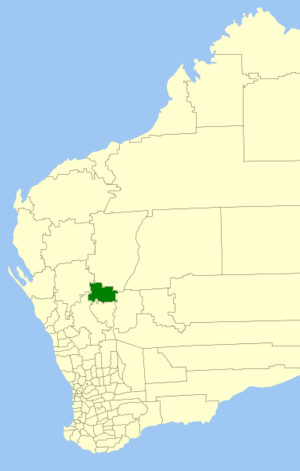
Le Comté de Cue est une zone d'administration locale à l'est de l'Australie-Occidentale en Australie. Le comté est situé à 420 kilomètres à l'est-nord-est de la ville de Geraldton et à environ 620 kilomètres au nord-nord-est de Perth, la capitale de l'État.